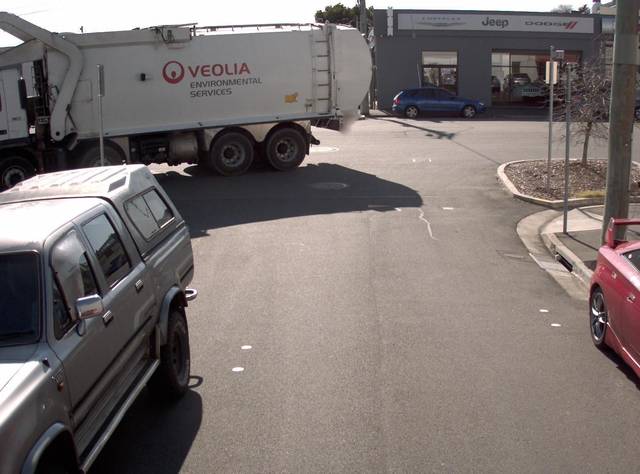
Region: Australia
Coordinates: -41.429, 147.138